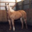
Label: horse